Russell Shaw (composer)

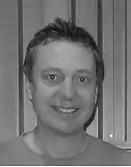

Russell Shaw is a BAFTA nominated British composer and sound designer. He is known for his work in many video games, particularly those designed by Peter Molyneux.